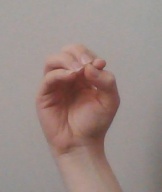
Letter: ha